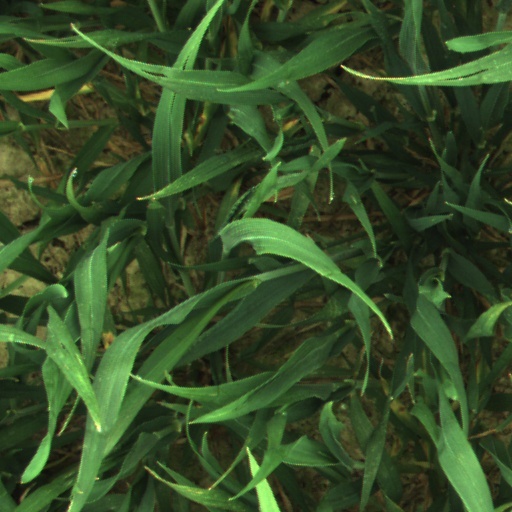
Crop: wheat